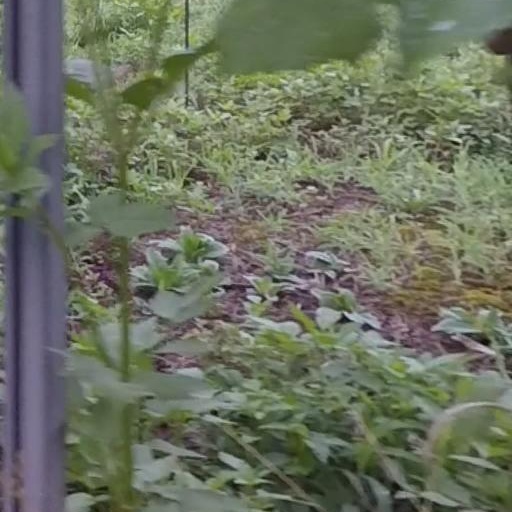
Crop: grape